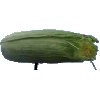
Label: Corn Husk 1